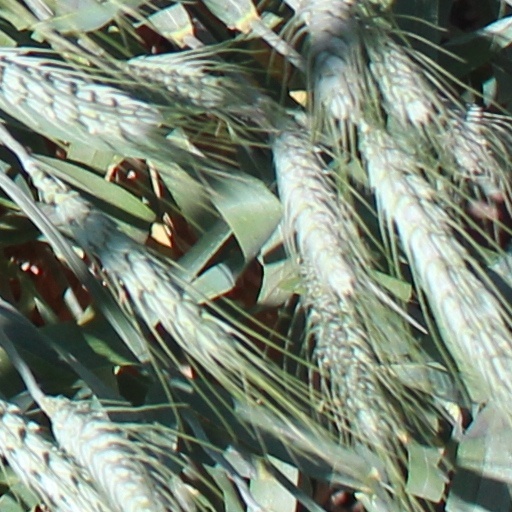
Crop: wheat